Salt dough

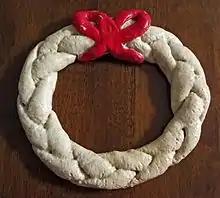
A wreath made from salt dough

Salt dough is a modelling material, made of flour, salt, and water. It can be used to make ornaments and sculptures, and can be dried in conventional and microwave ovens. It can be sealed with varnish or polyurethane; painted with acrylic paint; and stained with food colouring, natural colouring, or paint mixed with the flour or water.